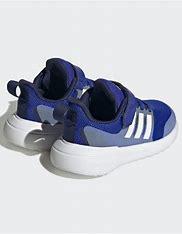
Brand: Adidas
Model: Fortarun